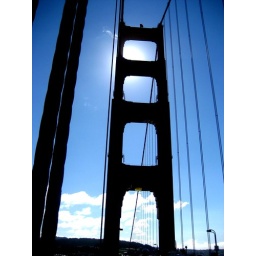
the bridge against the beautiful californian sky